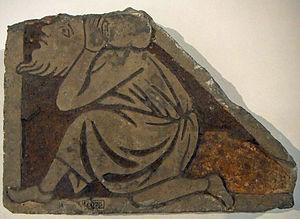
Carreau de pavement orné d'un homme genou à terre, provenant des fouilles de la cathédrale de Thérouanne par Camille Enlart. Château-musée de Boulogne-sur-Mer.
Le château-musée de Boulogne-sur-Mer est un musée municipal d'art et d'archéologie, situé à Boulogne-sur-Mer, dans le Pas-de-Calais.
L'histoire de Thérouanne concerne l'ancienne ville de Tarvenna et non l'actuel village de Thérouanne, refondé en contrebas puis gagnant à l'époque moderne sur l'emplacement de l'ancienne ville détruite au XVIᵉ siècle. En 1793, la population de la commune n'était plus que de 430 habitants pour atteindre 1 000 habitants à la fin du XIXᵉ siècle, créant la « nouvelle Thérouanne ».
Le diocèse de Thérouanne est un ancien diocèse de l'Église catholique en France.